Dorothy DeBorba

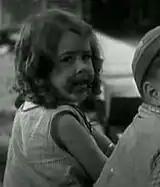
Dorothy DeBorba, age 5, in the "Our Gang" short film "School's Out"

With her trademark curls and elaborate hair bows, Dorothy quickly became an audience favorite. Her mother made those bows and would spend two hours every night brushing and putting Dorothy's hair up in curlers. Her natural energy and mischievousness added to her appeal. Although she stated that "the boys [in the series] were given all the best lines," in "Love Business" Dorothy has some of the funniest lines in the entire series, delivered while Chubby is practicing his seductive patter on an oversized cutout poster of Greta Garbo in front of a movie house: